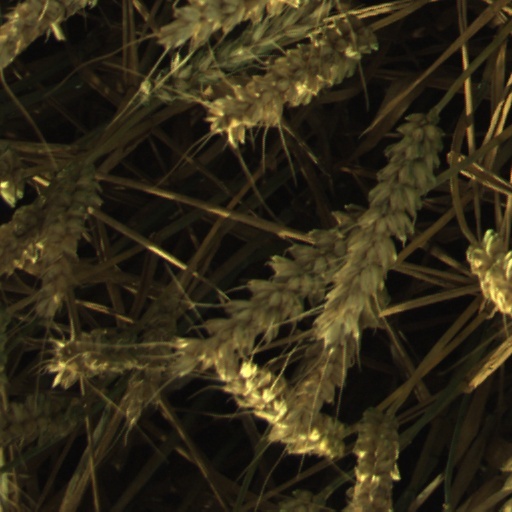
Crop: wheat